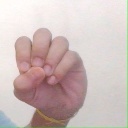
अक्षर: उ